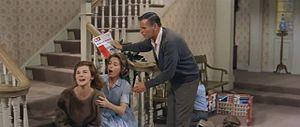
Mary LaRoche est une actrice et chanteuse américaine, née le 20 juillet 1920 à New York, morte le 9 février 1999 à Rochester.